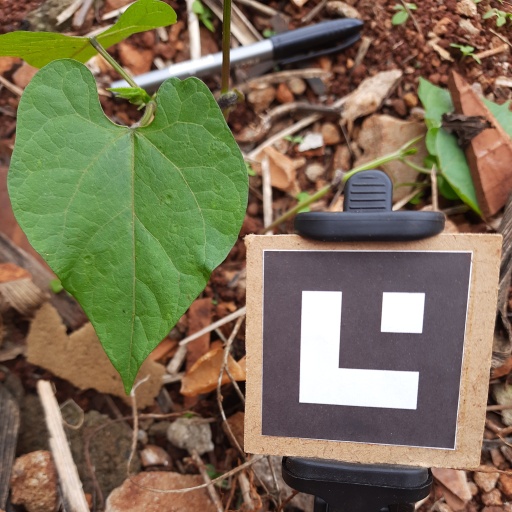
Observations: wavy surface, no eating holes, under shade